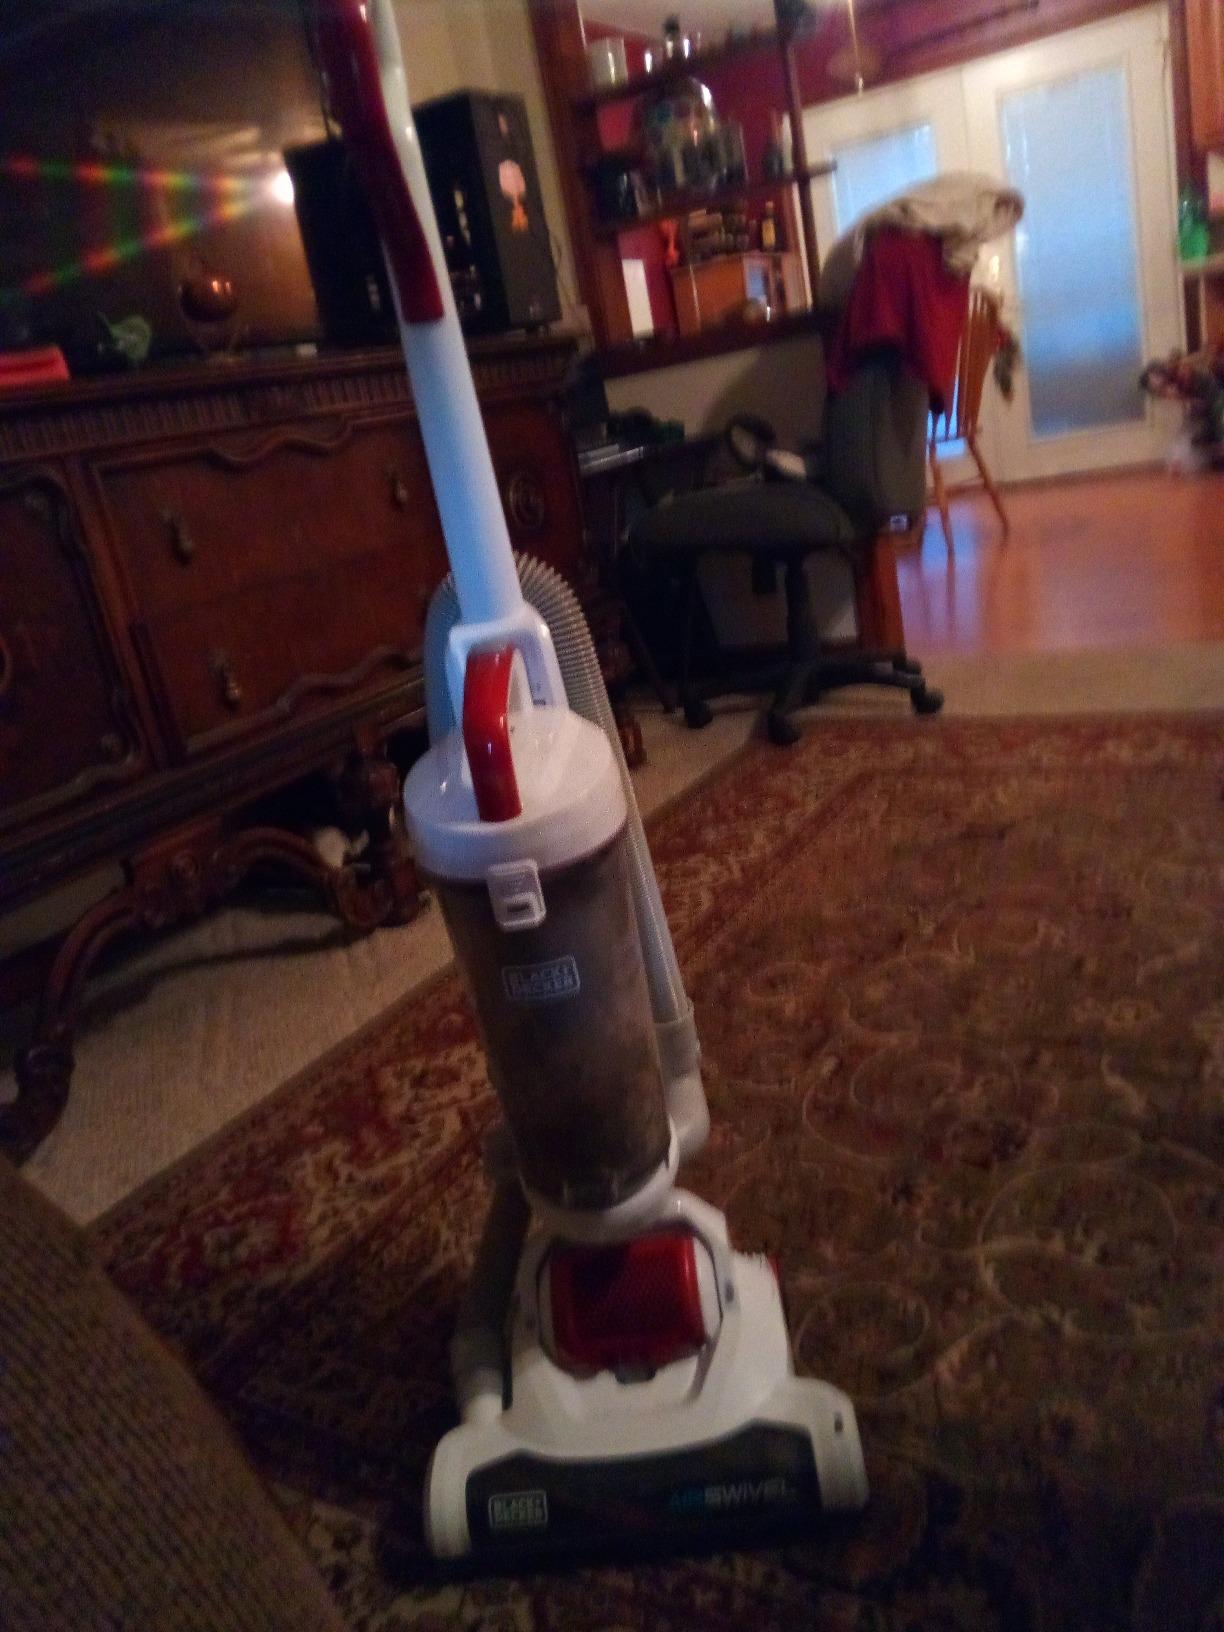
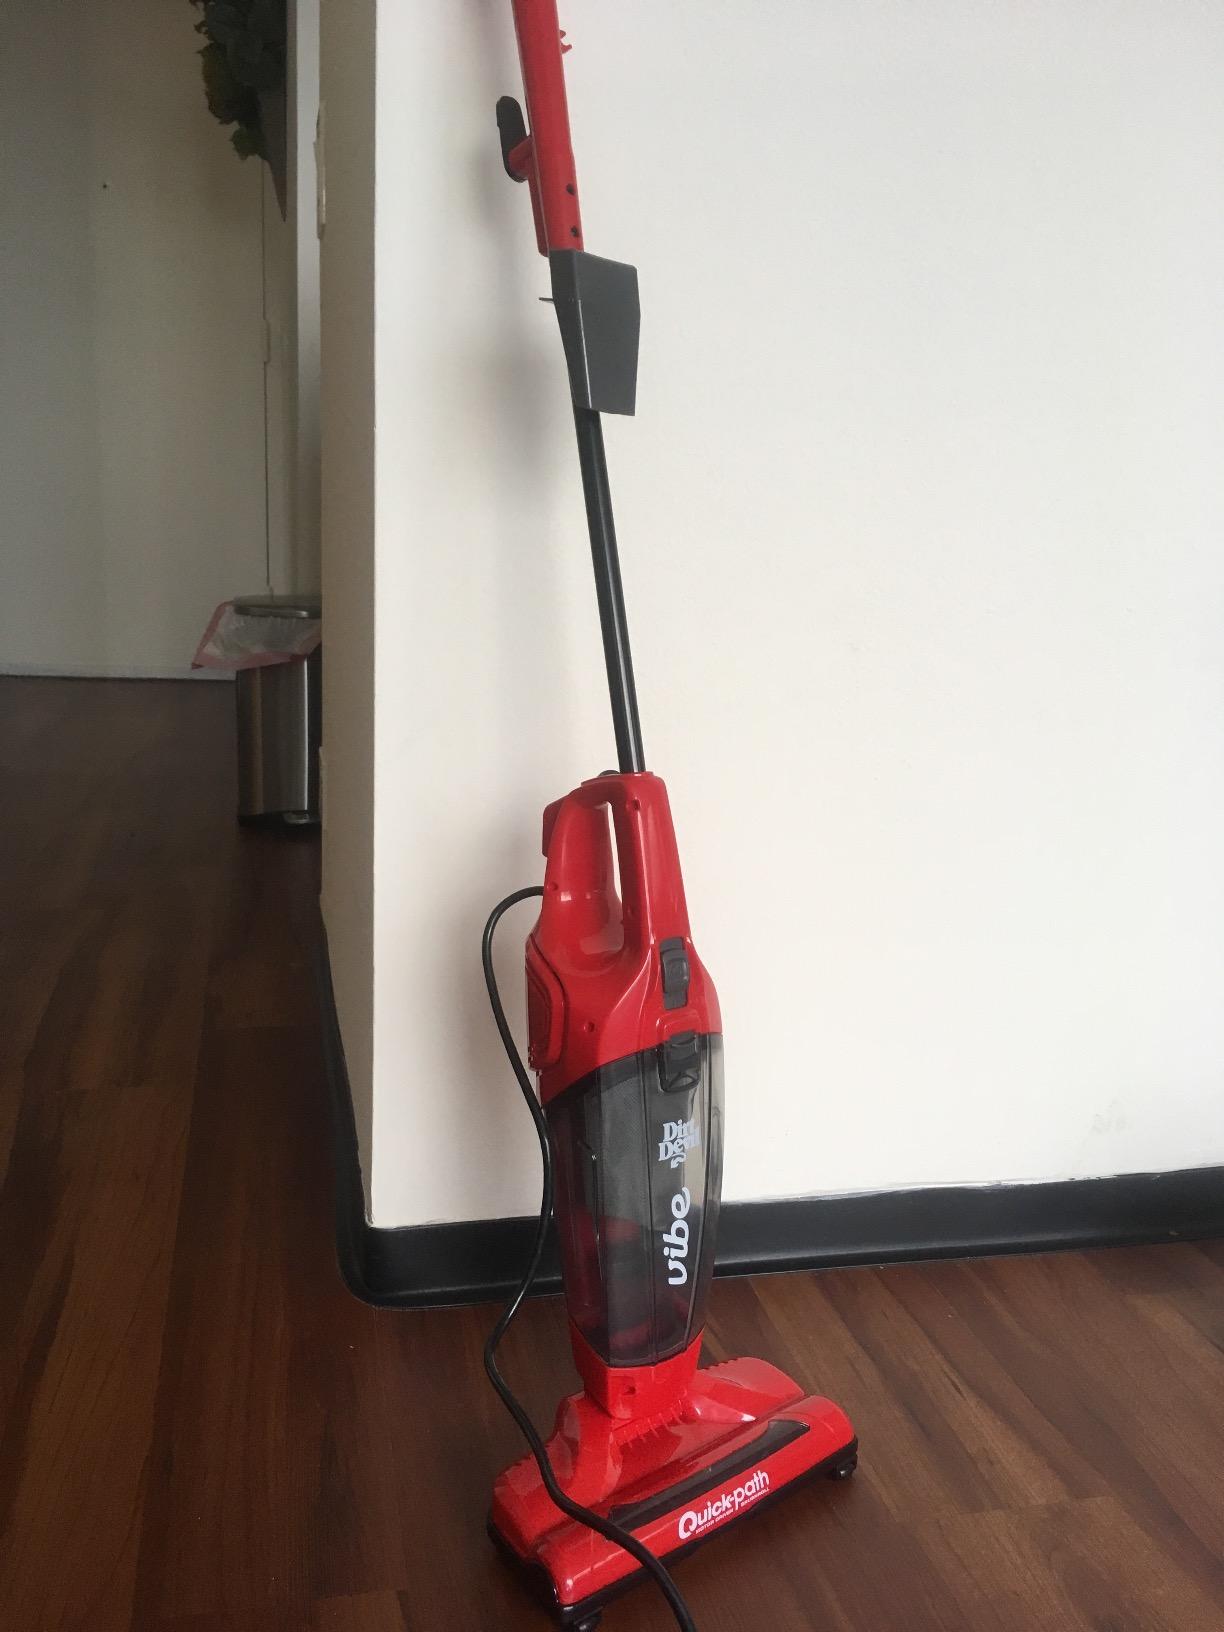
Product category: items_vacuum
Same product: no